Arif Heydarov

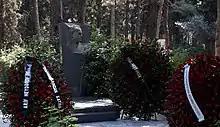
The Alley of Honor cemetery in Baku, monument to Arif Heydarov

Arif Heydarov maintained a close personal and professional relationship with Heydar Aliyev, with whom he studied at Azerbaijan State University from 1951–1957 and collaborated within the security services in 1950–1960s. The promotion of Arif Heydarov to the Minister position was initiated and realized by Heydar Aliyev.